François de Vendôme, duc de Beaufort

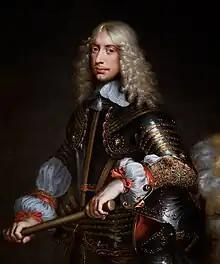
Portrait by Jean Nocret

François de Vendôme, duc de Beaufort (16 January 1616 – 25 June 1669) was the son of César, Duke of Vendôme, and Françoise de Lorraine. He was a prominent figure in the Fronde, and later went on to fight in the Mediterranean. He is sometimes called "François de Vendôme", though he was born into the House of Bourbon, Vendôme coming from his father's title of Duke of Vendôme.